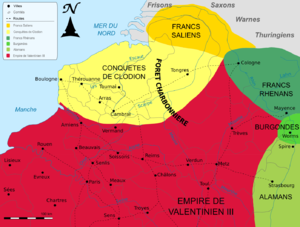
Conquêtes de Clodion le Chevelu en Gaule du Nord.
Clodion dit « le Chevelu » appelé dans les sources primaires Cloio ou Chlogio, né vers 390 et mort vers 450, est un chef des Francs saliens, l’un des peuples germaniques qui constituent la ligue des Francs. Il est essentiellement connu pour être le plus ancien roi de la dynastie des Mérovingiens dont l’existence soit certaine. Clodion n’est connu que par deux brèves mentions, ce qui rend difficile l’établissement d’une biographie par les historiens.